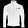
Label: Coat